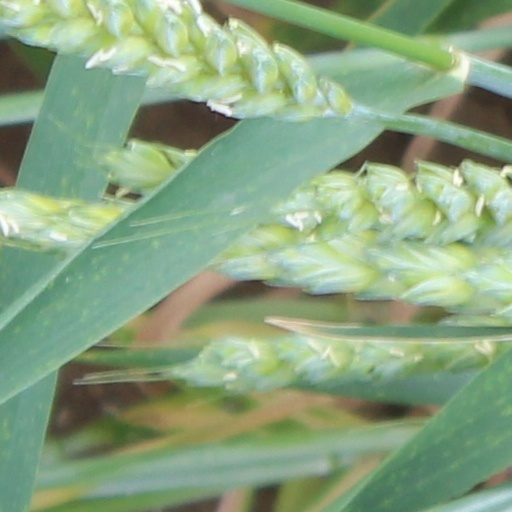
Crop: wheat